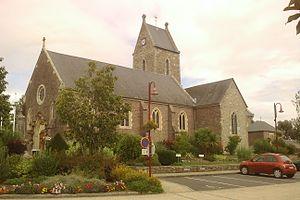
Église Saint-Germain de fr:Moyon
Moyon est une ancienne commune française, située dans le département de la Manche en région Normandie, devenue le 1ᵉʳ janvier 2016 une commune déléguée au sein de la commune nouvelle de Moyon Villages.